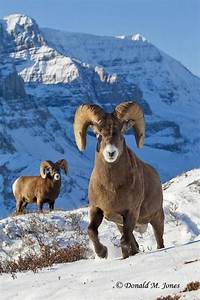
Label: pecora